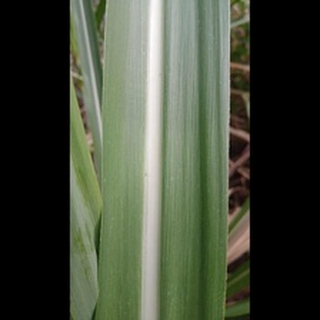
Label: healthy_sugarcane